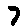
Label: 7